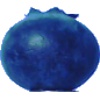
Label: Huckleberry 1